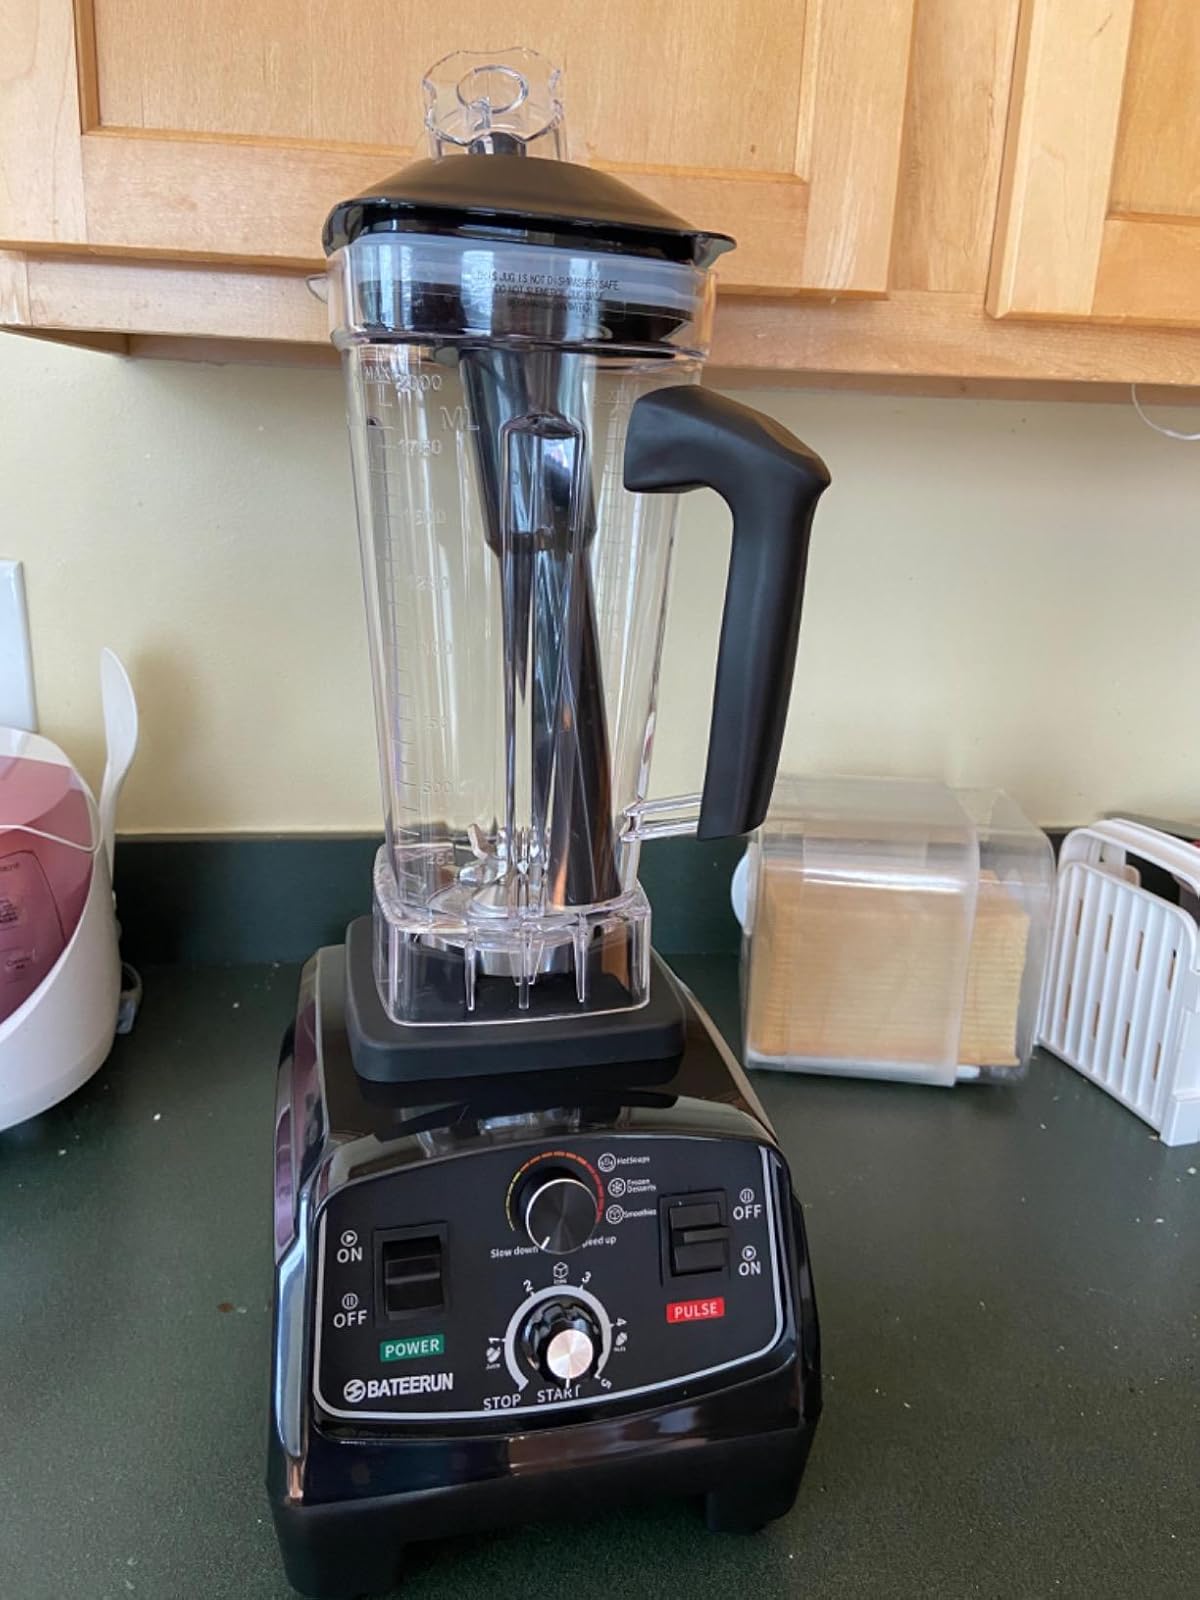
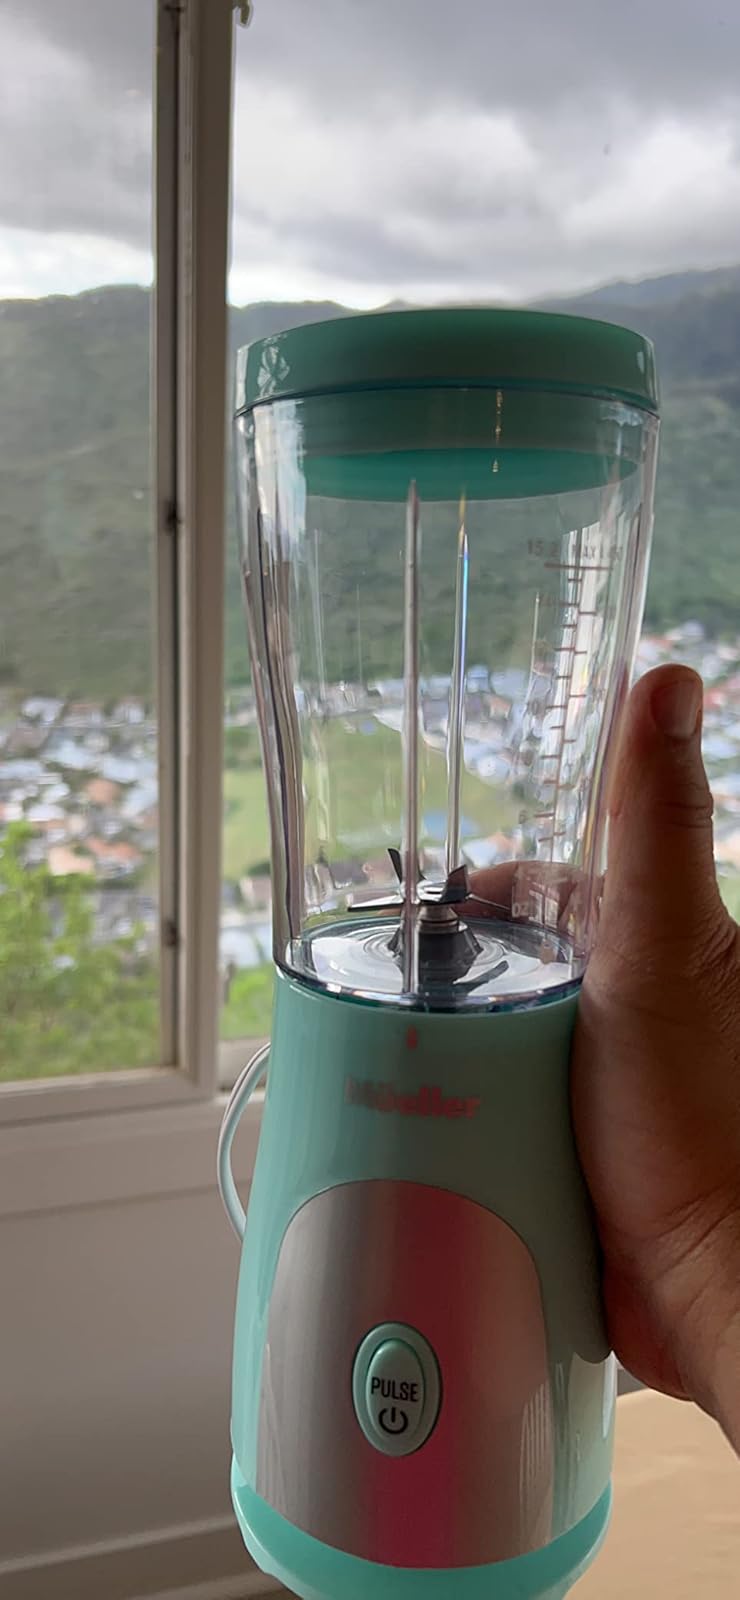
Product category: items_blender
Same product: no